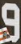
Number: 9